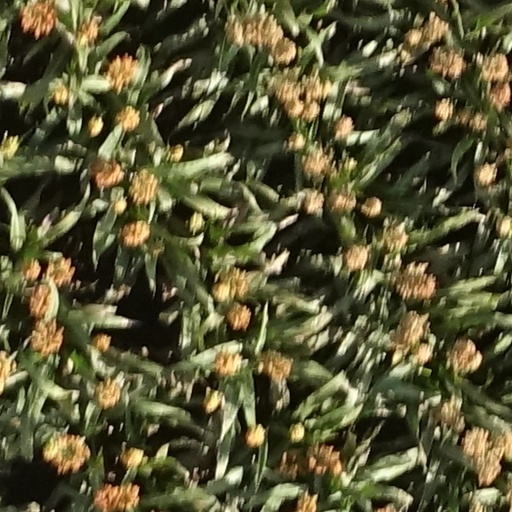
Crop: sorghum